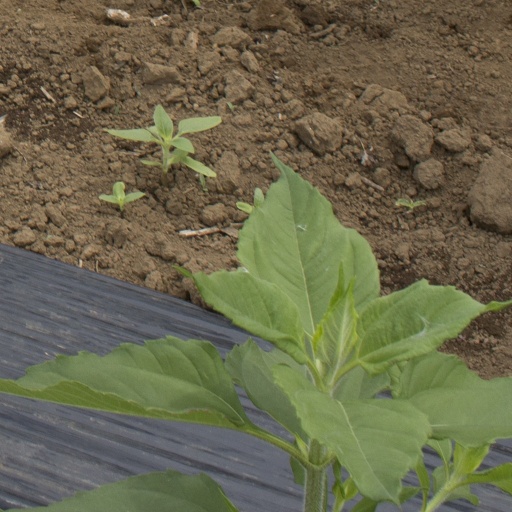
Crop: Jerusalem artichoke